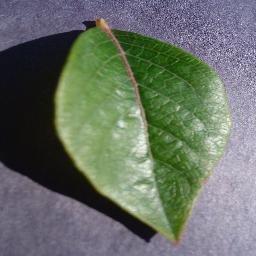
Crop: blueberry
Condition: healthy